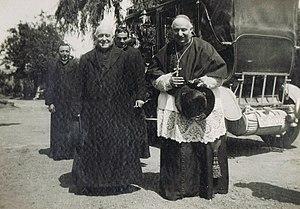
L'historien Louis Duchesne (1843-1922) et le cardinal de la curie romaine Francesco di Paola Cassetta (1841-1919), collection Marie-Anne Miniac.
Francesco di Paola Cassetta est un cardinal italien du XIXᵉ siècle et du début du XXᵉ siècle.